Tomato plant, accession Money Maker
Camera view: vertical (180 deg); turntable rotation: 30 degrees
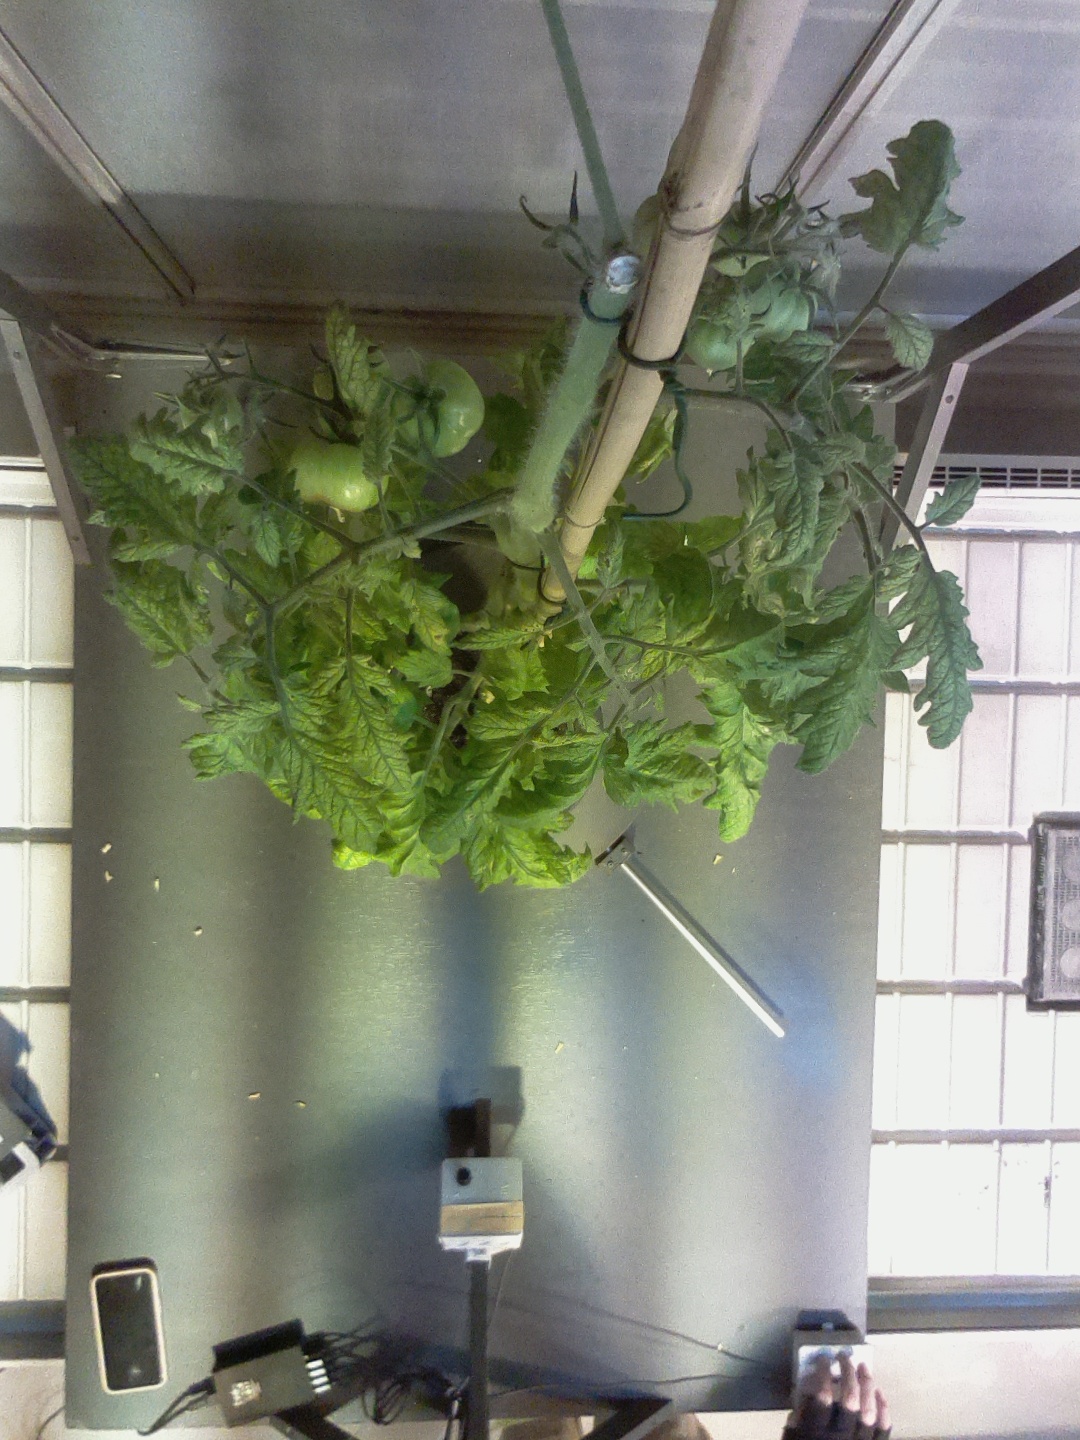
BBCH growth stage 79: 90% -100% of final fruit size